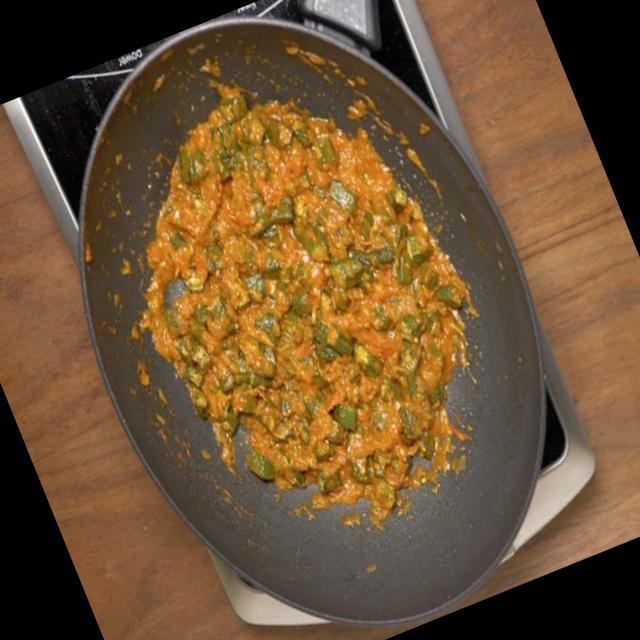
Dish: bhindi_masala